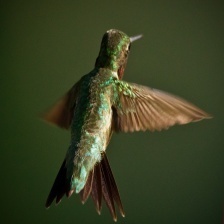
Species: RUBY THROATED HUMMINGBIRD
Scientific name: ARCHILOCHUS COLUBRIS
ImageNet parent category: hummingbird